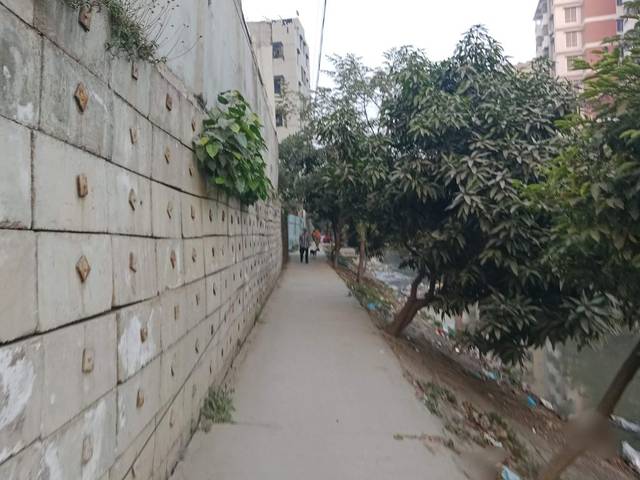
Region: Bangladesh
Coordinates: 23.778, 90.363